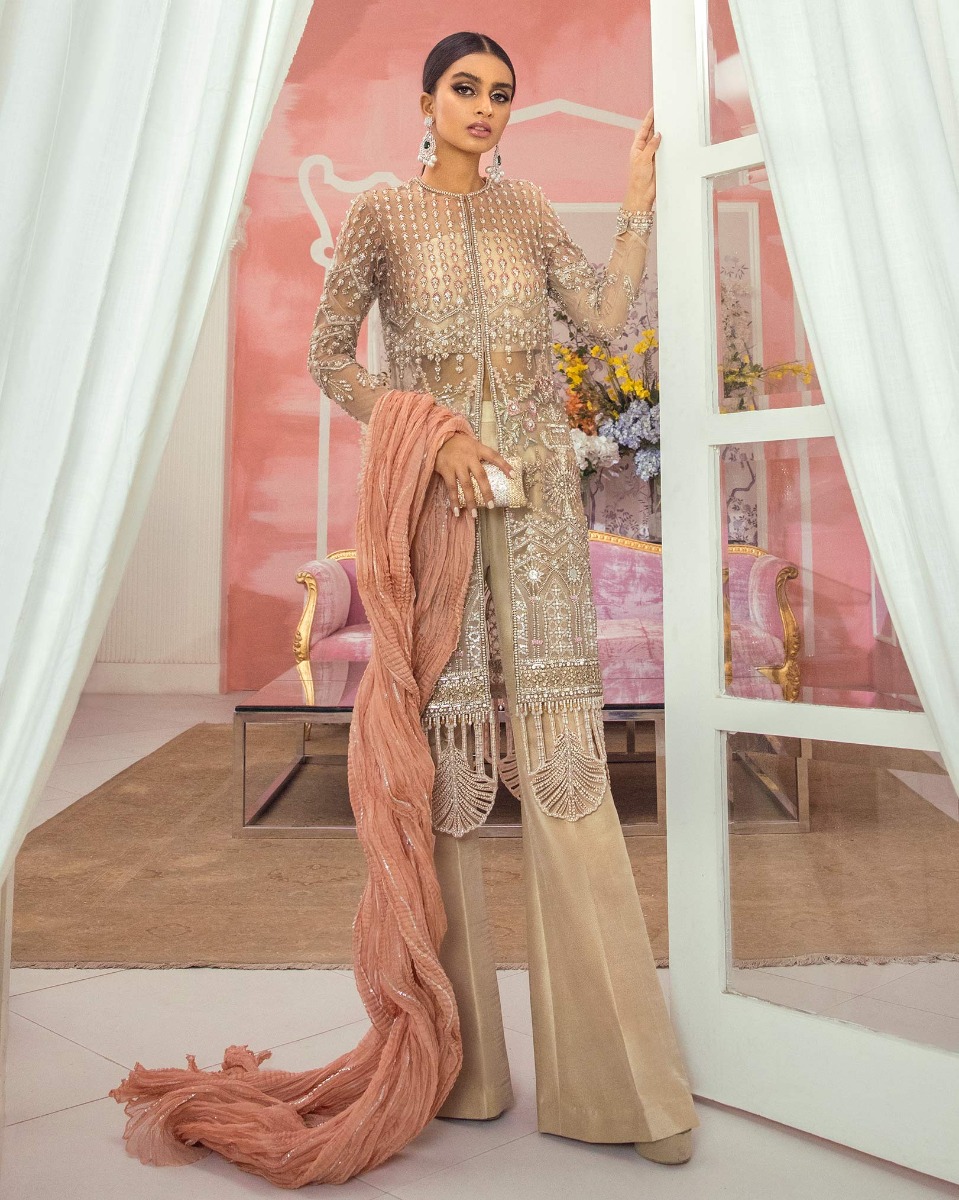
beige gold embroidered net dupatta